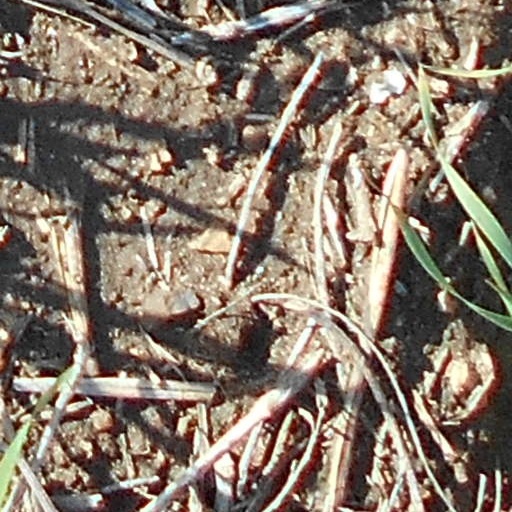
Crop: wheat